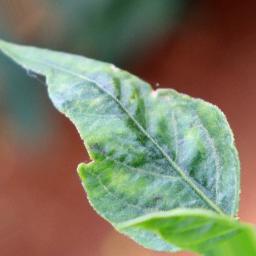
Label: healthy